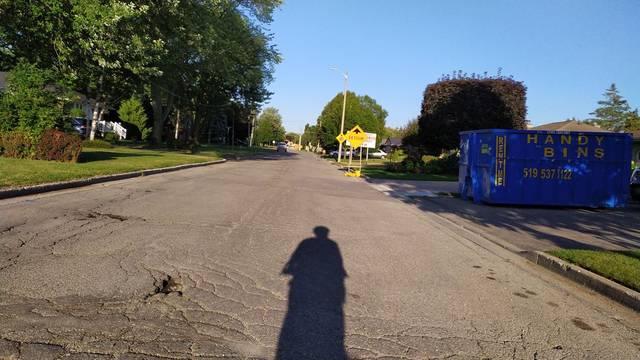
Region: Canada
Coordinates: 43.373, -80.96